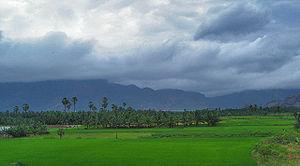
Le Tamil Nadu est un État d'Inde du Sud. Il compte environ 72 millions d'habitants pour un peu plus de 130 000 km². La densité moyenne est forte, mais la croissance démographique est inférieure à la moyenne indienne. Le Tamil Nadu est plus riche et plus urbanisé que la moyenne nationale. La capitale de l'État est Chennai.